Mari-Rae Sopper

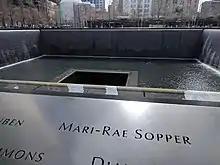
Sopper's name inscribed at the September 11 Memorial in New York.

Sopper is memorialized at the National September 11 Memorial & Museum in Manhattan, New York City and the Pentagon Memorial in Arlington County, Virginia. Her alma mater, Iowa State University, presents the "Mari-Rae Sopper Outstanding Performance Award" to a gymnastics athlete after each home meet. A Judge Advocate General's Corps conference room within The Pentagon was also named after her.